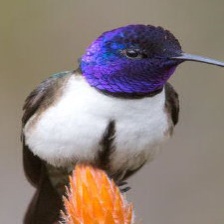
Species: ECUADORIAN HILLSTAR
Scientific name: OREOTROCHILUS CHIMBORAZO
ImageNet parent category: hummingbird